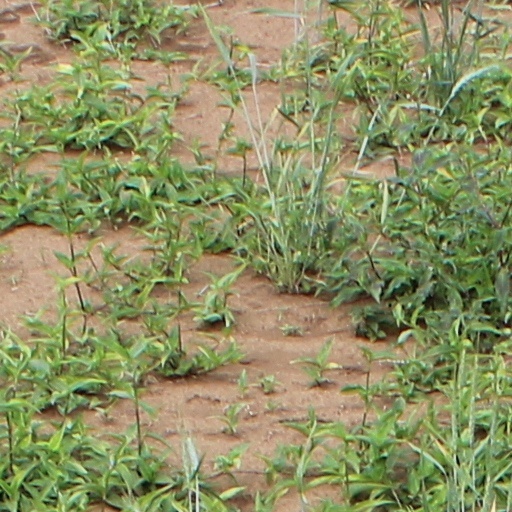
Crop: wheat